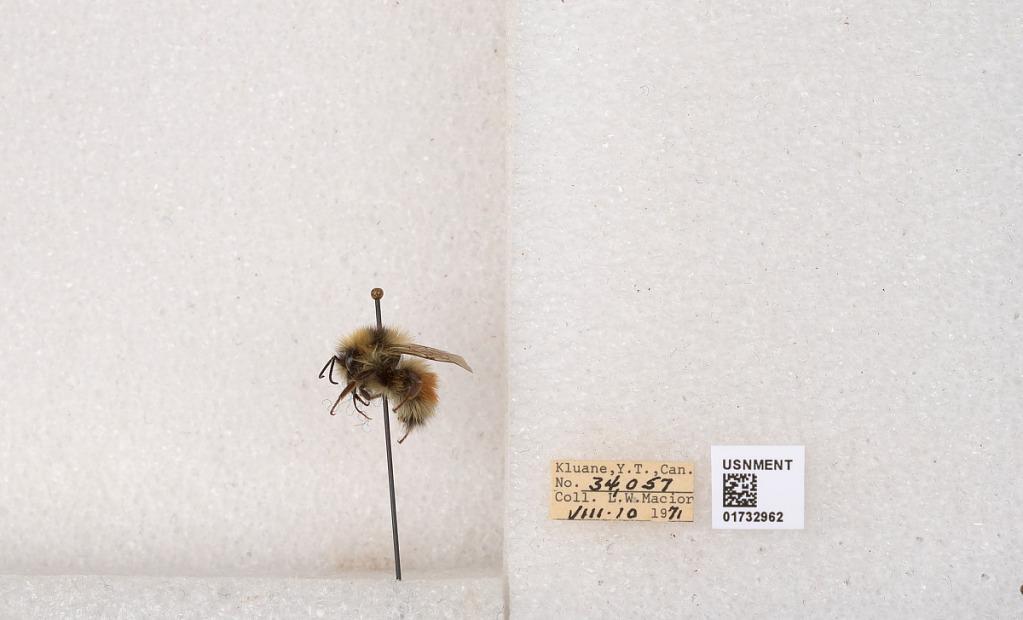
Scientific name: Bombus (Pyrobombus) sylvicola Kirby
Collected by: L. Macior
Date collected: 1971-8-10
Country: Canada
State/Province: Yukon Teritory
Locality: Kluane National Park and Reserve
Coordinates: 60.7493, -139.504